Western lowland gorilla

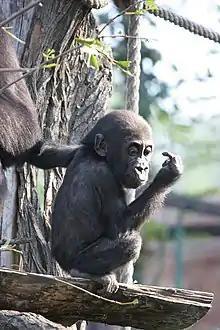
A baby at Praha Zoo in Prague, Czech Republic

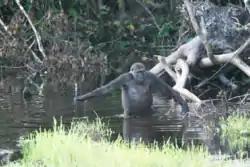
A female gorilla measuring depth of water with a branch at Nouabalé-Ndoki National Park in northern Republic of the Congo, an example of tool use in gorillas

Female western lowland gorillas living in a group led by a single male have been observed to display sexual behavior during all stages of their reproductive cycle and during times of non-fertility. Three out of four females have been observed to engage in sexual behavior while pregnant, and two out of three females have been observed to engage in sexual behavior while lactating. Females are significantly more likely to engage and participate in sexual behavior and activity on a day when another female is sexually active. It has been found that female western lowland gorillas participate in non-reproductive sexual behavior in order to increase their reproductive success through sexual competition. By increasing the female’s own reproductive success, she then decreases the reproductive success of other female gorillas, regardless of their reproductive state.